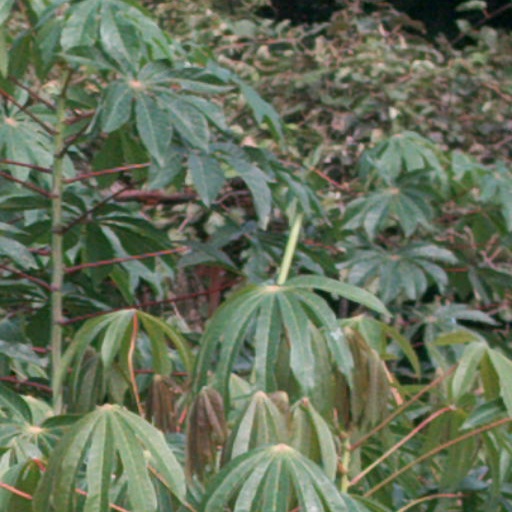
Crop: cassava